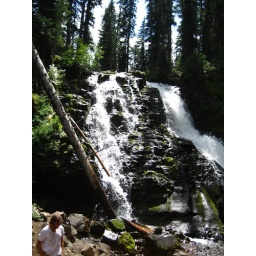
sick mountain dude went for a swim in that freezing water